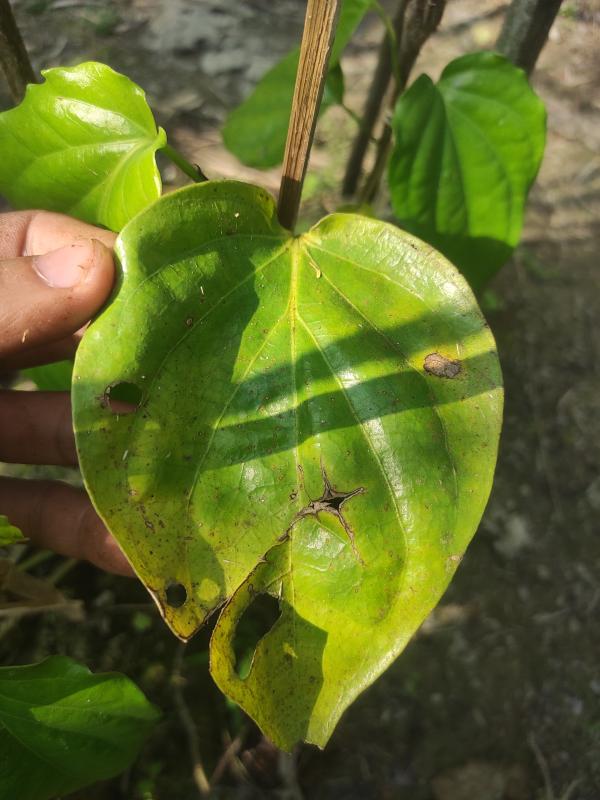
Label: Fungal_Brown_Spot_Disease